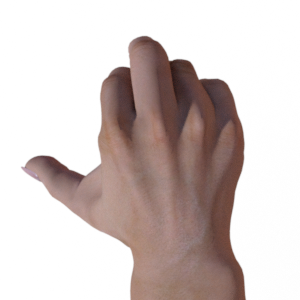
Label: rock